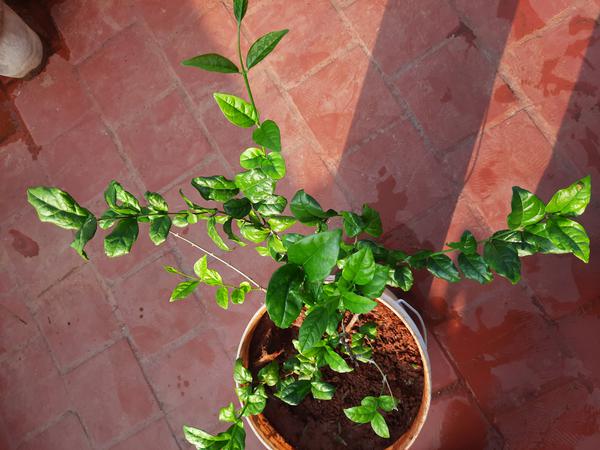
Plant: Jasmine